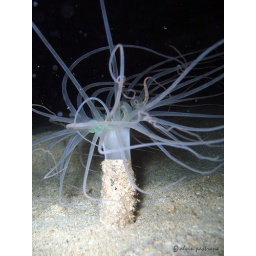
I like the clear distinct line of sand at the trunk... night dive in St Thomas at the Kennedy shipwreck.